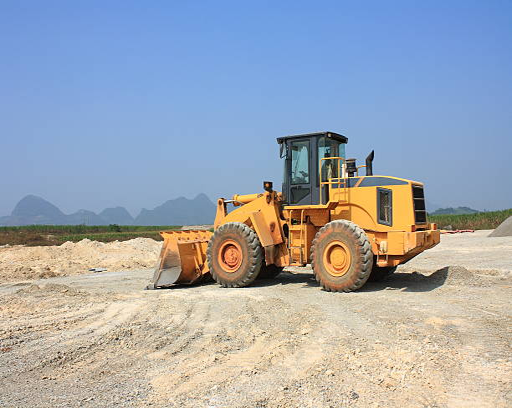
bulldozer on a building site